Mountain man

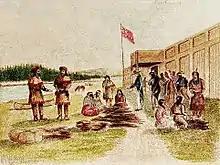
Fur trading at Fort Nez Percé in 1841

Donald Mackenzie, representing the North West Company, held a rendezvous in the Boise River Valley in 1819. The rendezvous system was later implemented by William Henry Ashley of the Rocky Mountain Fur Company, whose company representatives would haul supplies to specific mountain locations in the spring, engage in trading with trappers, and bring pelts back to communities on the Missouri and Mississippi rivers, like St. Louis, in the fall. Ashley sold his business to the outfit of Smith, Jackson, and Sublette. He continued to earn revenue by selling that firm their supplies. This system of rendezvous with trappers continued when other firms, particularly the American Fur Company owned by John Jacob Astor, entered the field.